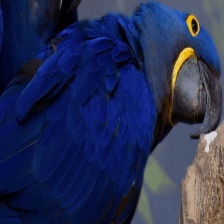
Species: HYACINTH MACAW
Scientific name: ANODORHYNCHUS HYACINTHINUS
ImageNet parent category: macaw